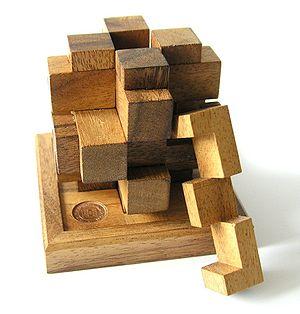
Un jouet est un objet dont la fonction principale est de permettre le jeu. Les jouets sont généralement associés avec les enfants ou les animaux domestiques, mais il n'est pas inhabituel pour les adultes et pour certains animaux non-domestiques de jouer avec des jouets. Beaucoup d'objets sont fabriqués pour servir de jouets, mais certains qui sont produits pour d'autres buts peuvent également être utilisés comme des jouets. Un enfant peut ramasser un objet de la maison et le jeter, en prétendant que c'est un avion, ou un animal peut jouer avec une pomme de pin, la mordre, la chasser, ou la jeter en l'air. Certains jouets sont fabriqués principalement pour être des pièces de collection et ne sont pas destinés au jeu.
Les casse-tête mécaniques sont des jeux de réflexion ou casse-tête, à classer dans la catégorie casse-tête tri-dimensionnel. La résolution du problème se fait par manipulation de l'objet ou de certaines parties. Les casse-tête sont généralement conçus pour un seul joueur. L'objectif est que le joueur découvre le principe de l'objet par la réflexion, plutôt que de trouver la solution par essais et erreurs.
Un casse-tête est un jeu qui se joue seul ou à plusieurs. Il consiste à partir d'une situation initiale donnée ou aléatoire à aboutir à une situation particulière en suivant un certain nombre de règles. Les casse-tête peuvent se trouver de différentes formes :